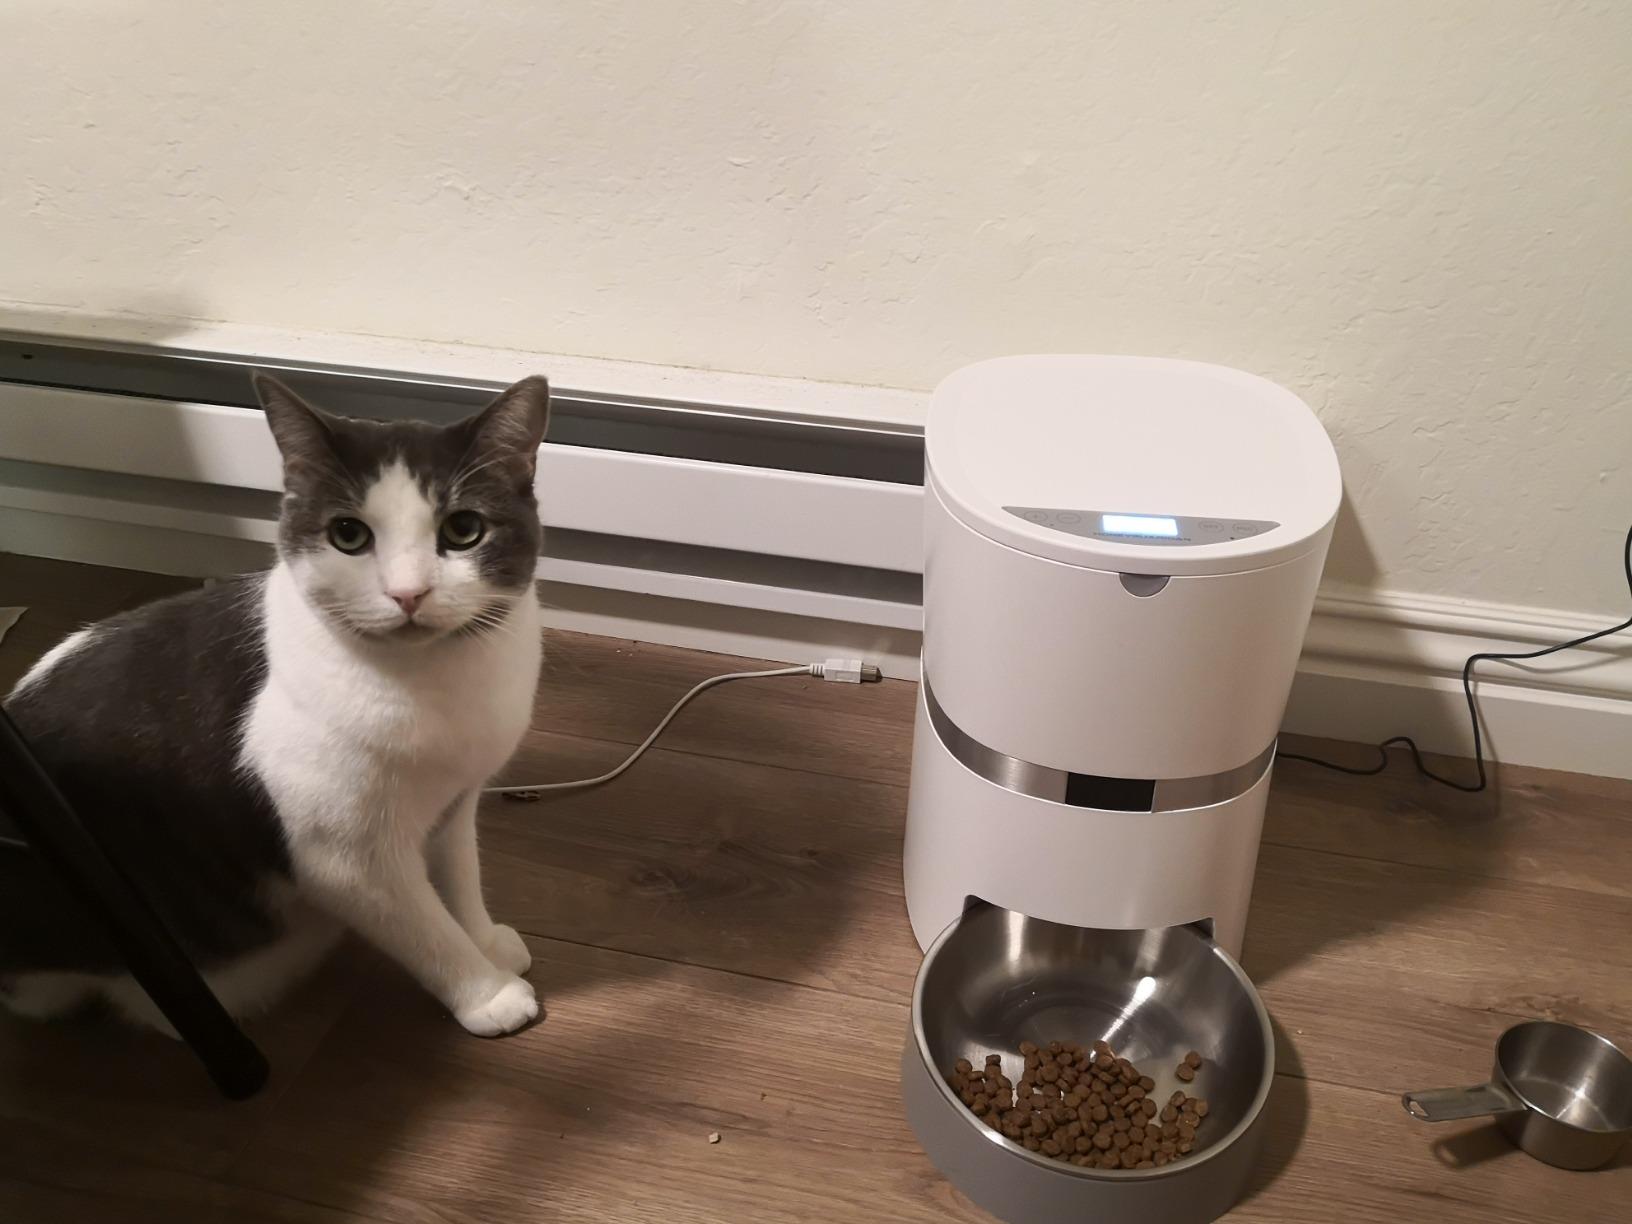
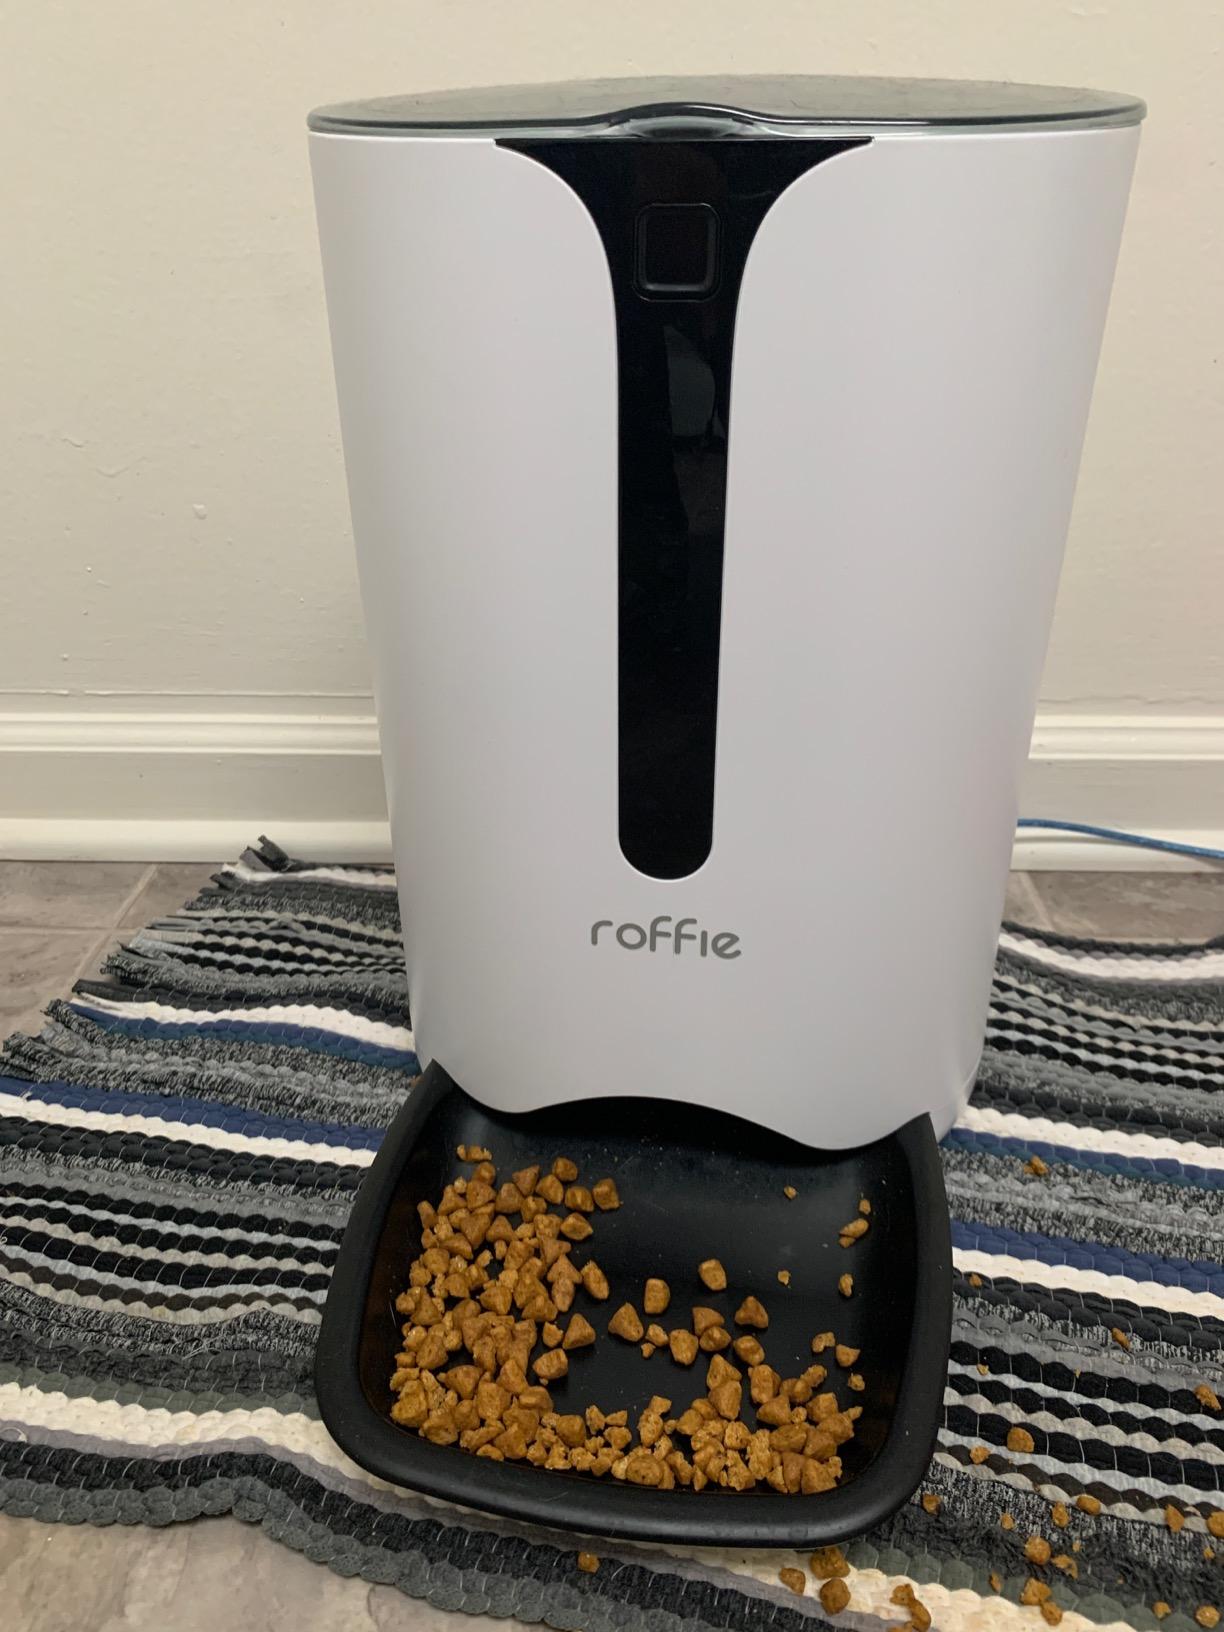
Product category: items_feeder
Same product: no